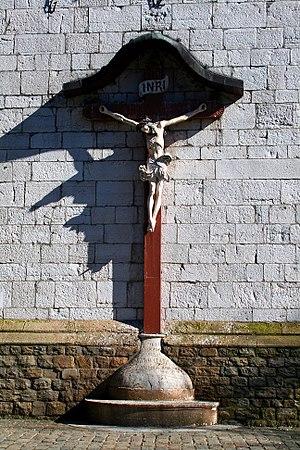
Eupen, calvaire de l'église Saint-Nicolas.
L’église Saint-Nicolas est un édifice religieux catholique sis au centre de la ville d’Eupen en Belgique, une ville importante de la région germanophone de Belgique. Une chapelle Saint-Nicolas du XIIIe siècle est remplacée par une église gothique au XVe siècle. Reconstruite et agrandie au XVIIIe siècle l’église est le lieu de culte de la communauté catholique d’Eupen.